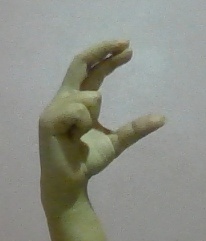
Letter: thal